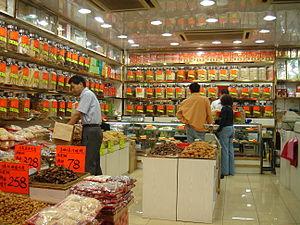
La pharmacopée chinoise est l'une des branches de la médecine chinoise traditionnelle. Elle comporte un large éventail de produits, depuis les plantes médicinales utilisées seules ou en mélange, jusqu'à des décoctions intégrant des extraits animaux ou minéraux.
La médecine traditionnelle chinoise est l'ensemble des théories et pratiques de santé au cours de l'histoire du monde chinois. Au sens large, cette médecine inclut les traditions orales, folkloriques, magiques ou religieuses des différentes ethnies et communautés qui constituent le monde chinois.